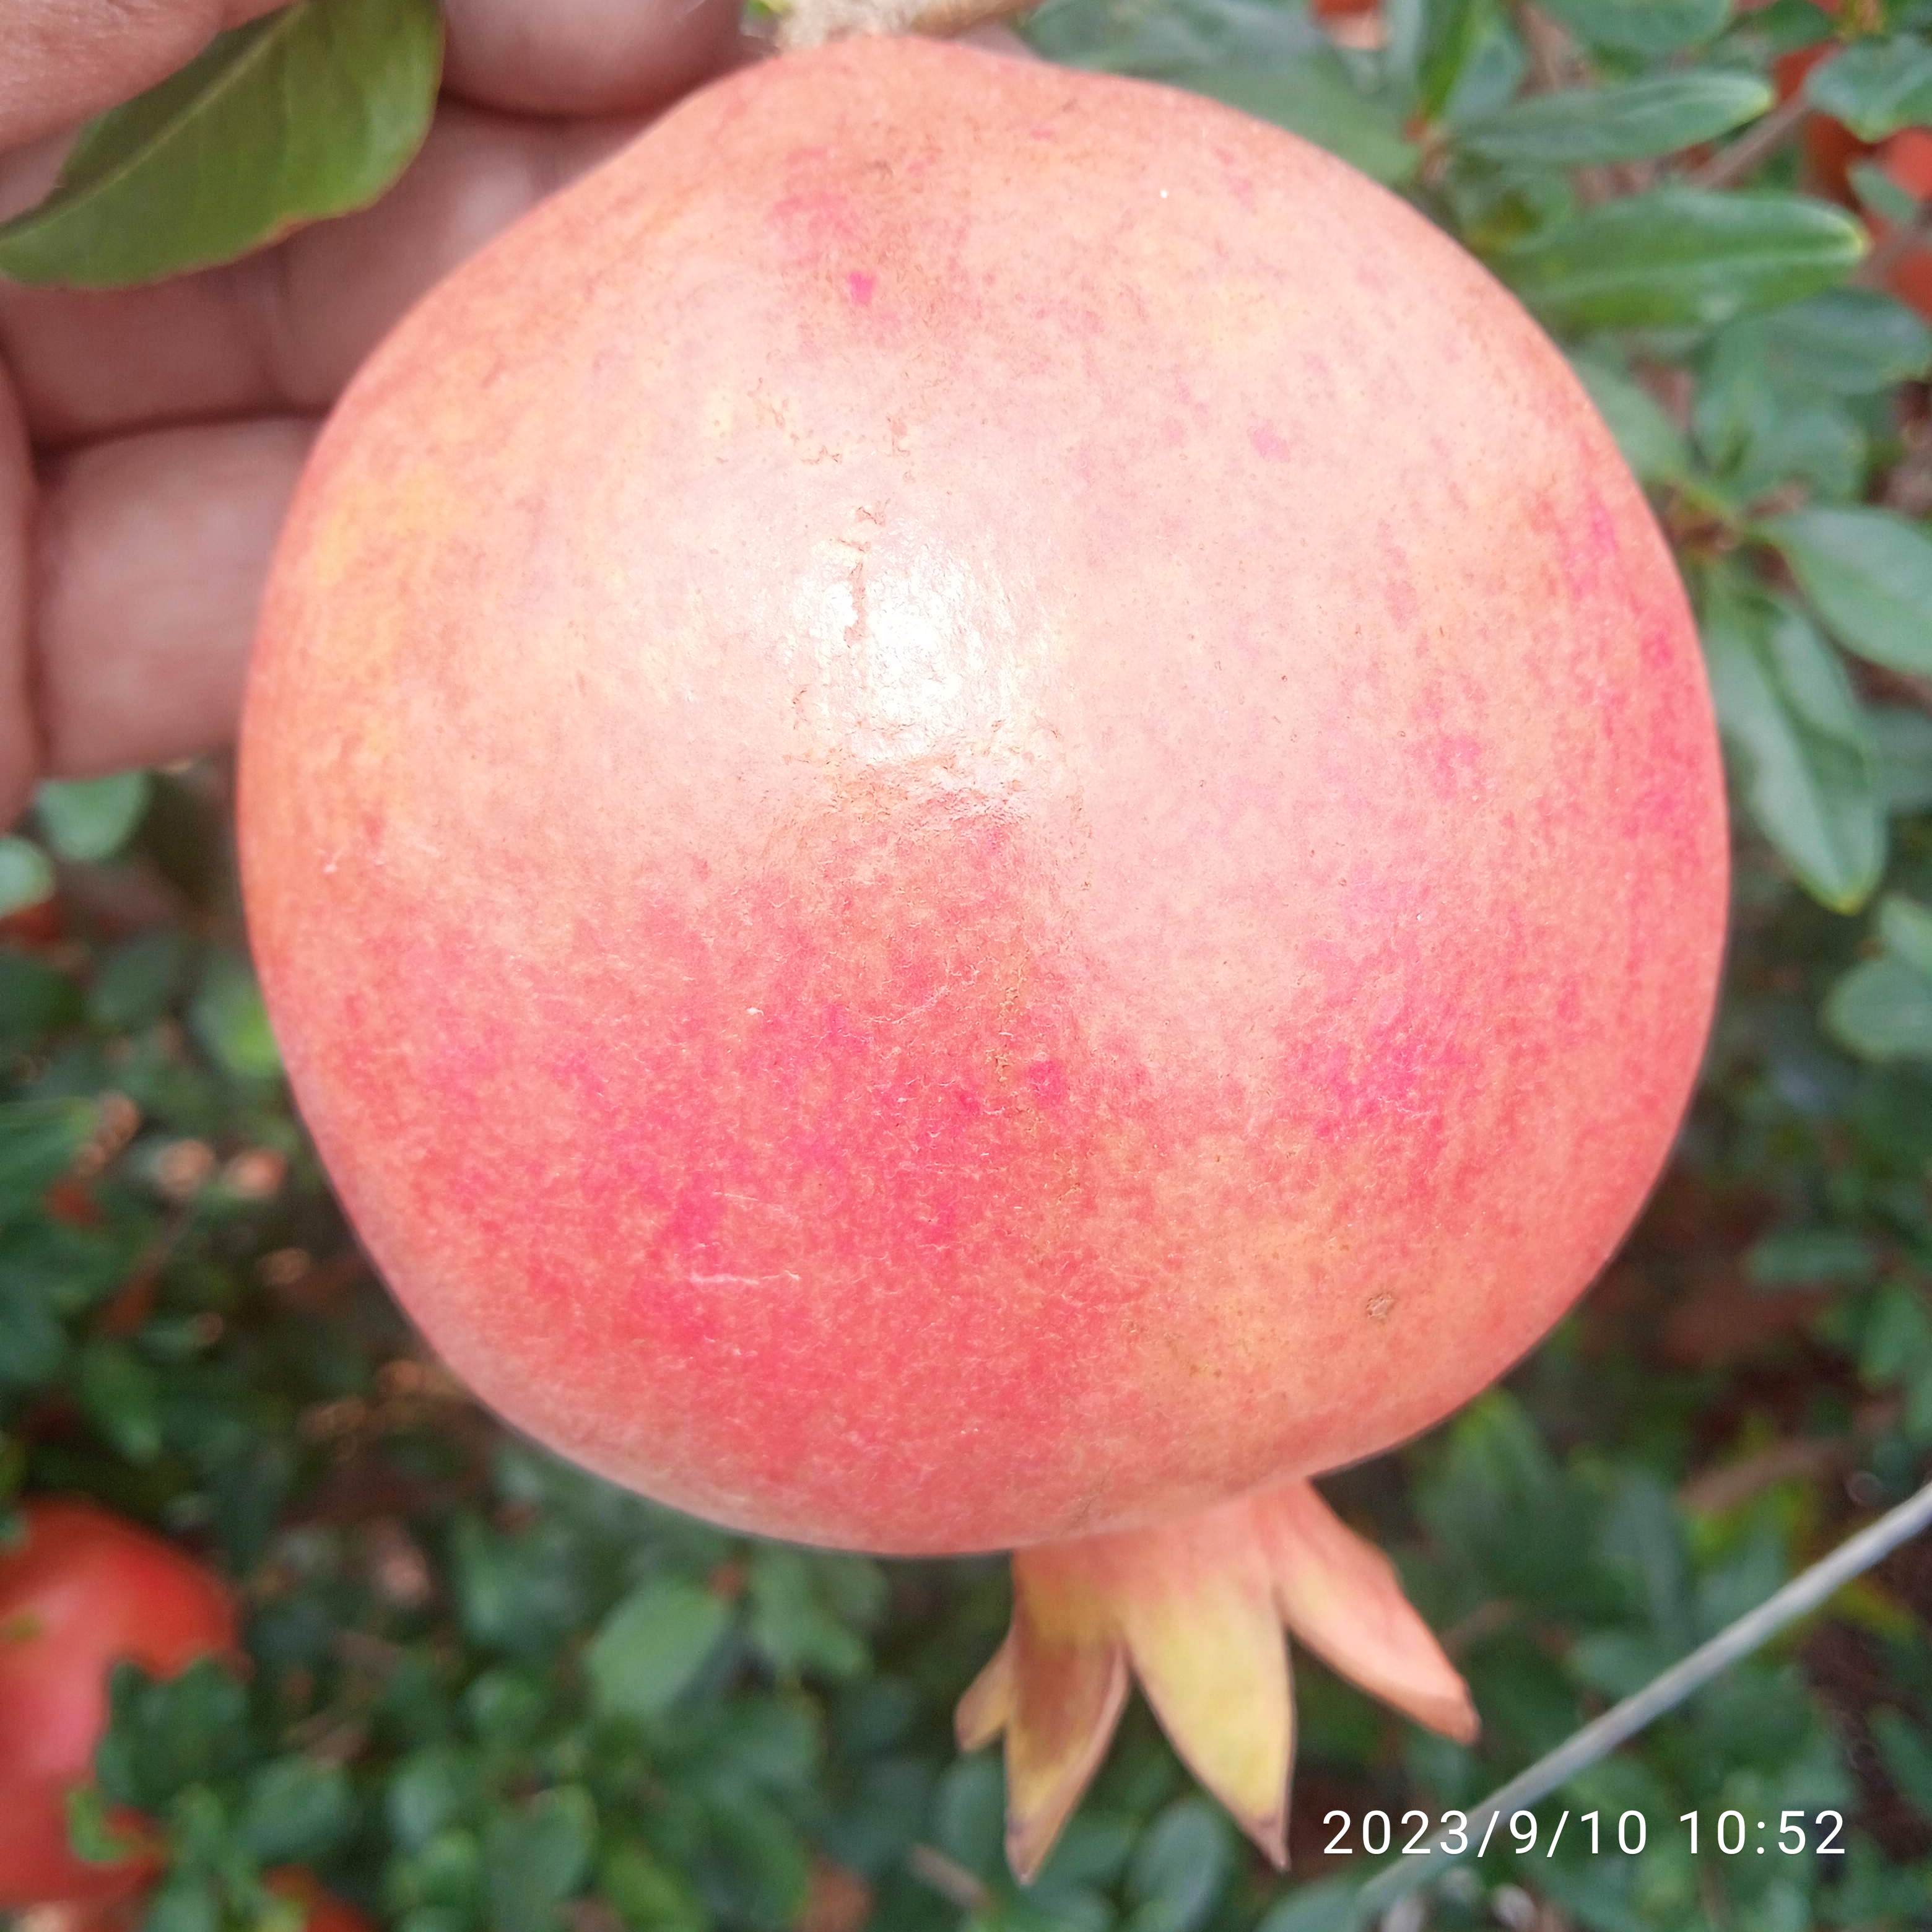
Label: Healthy